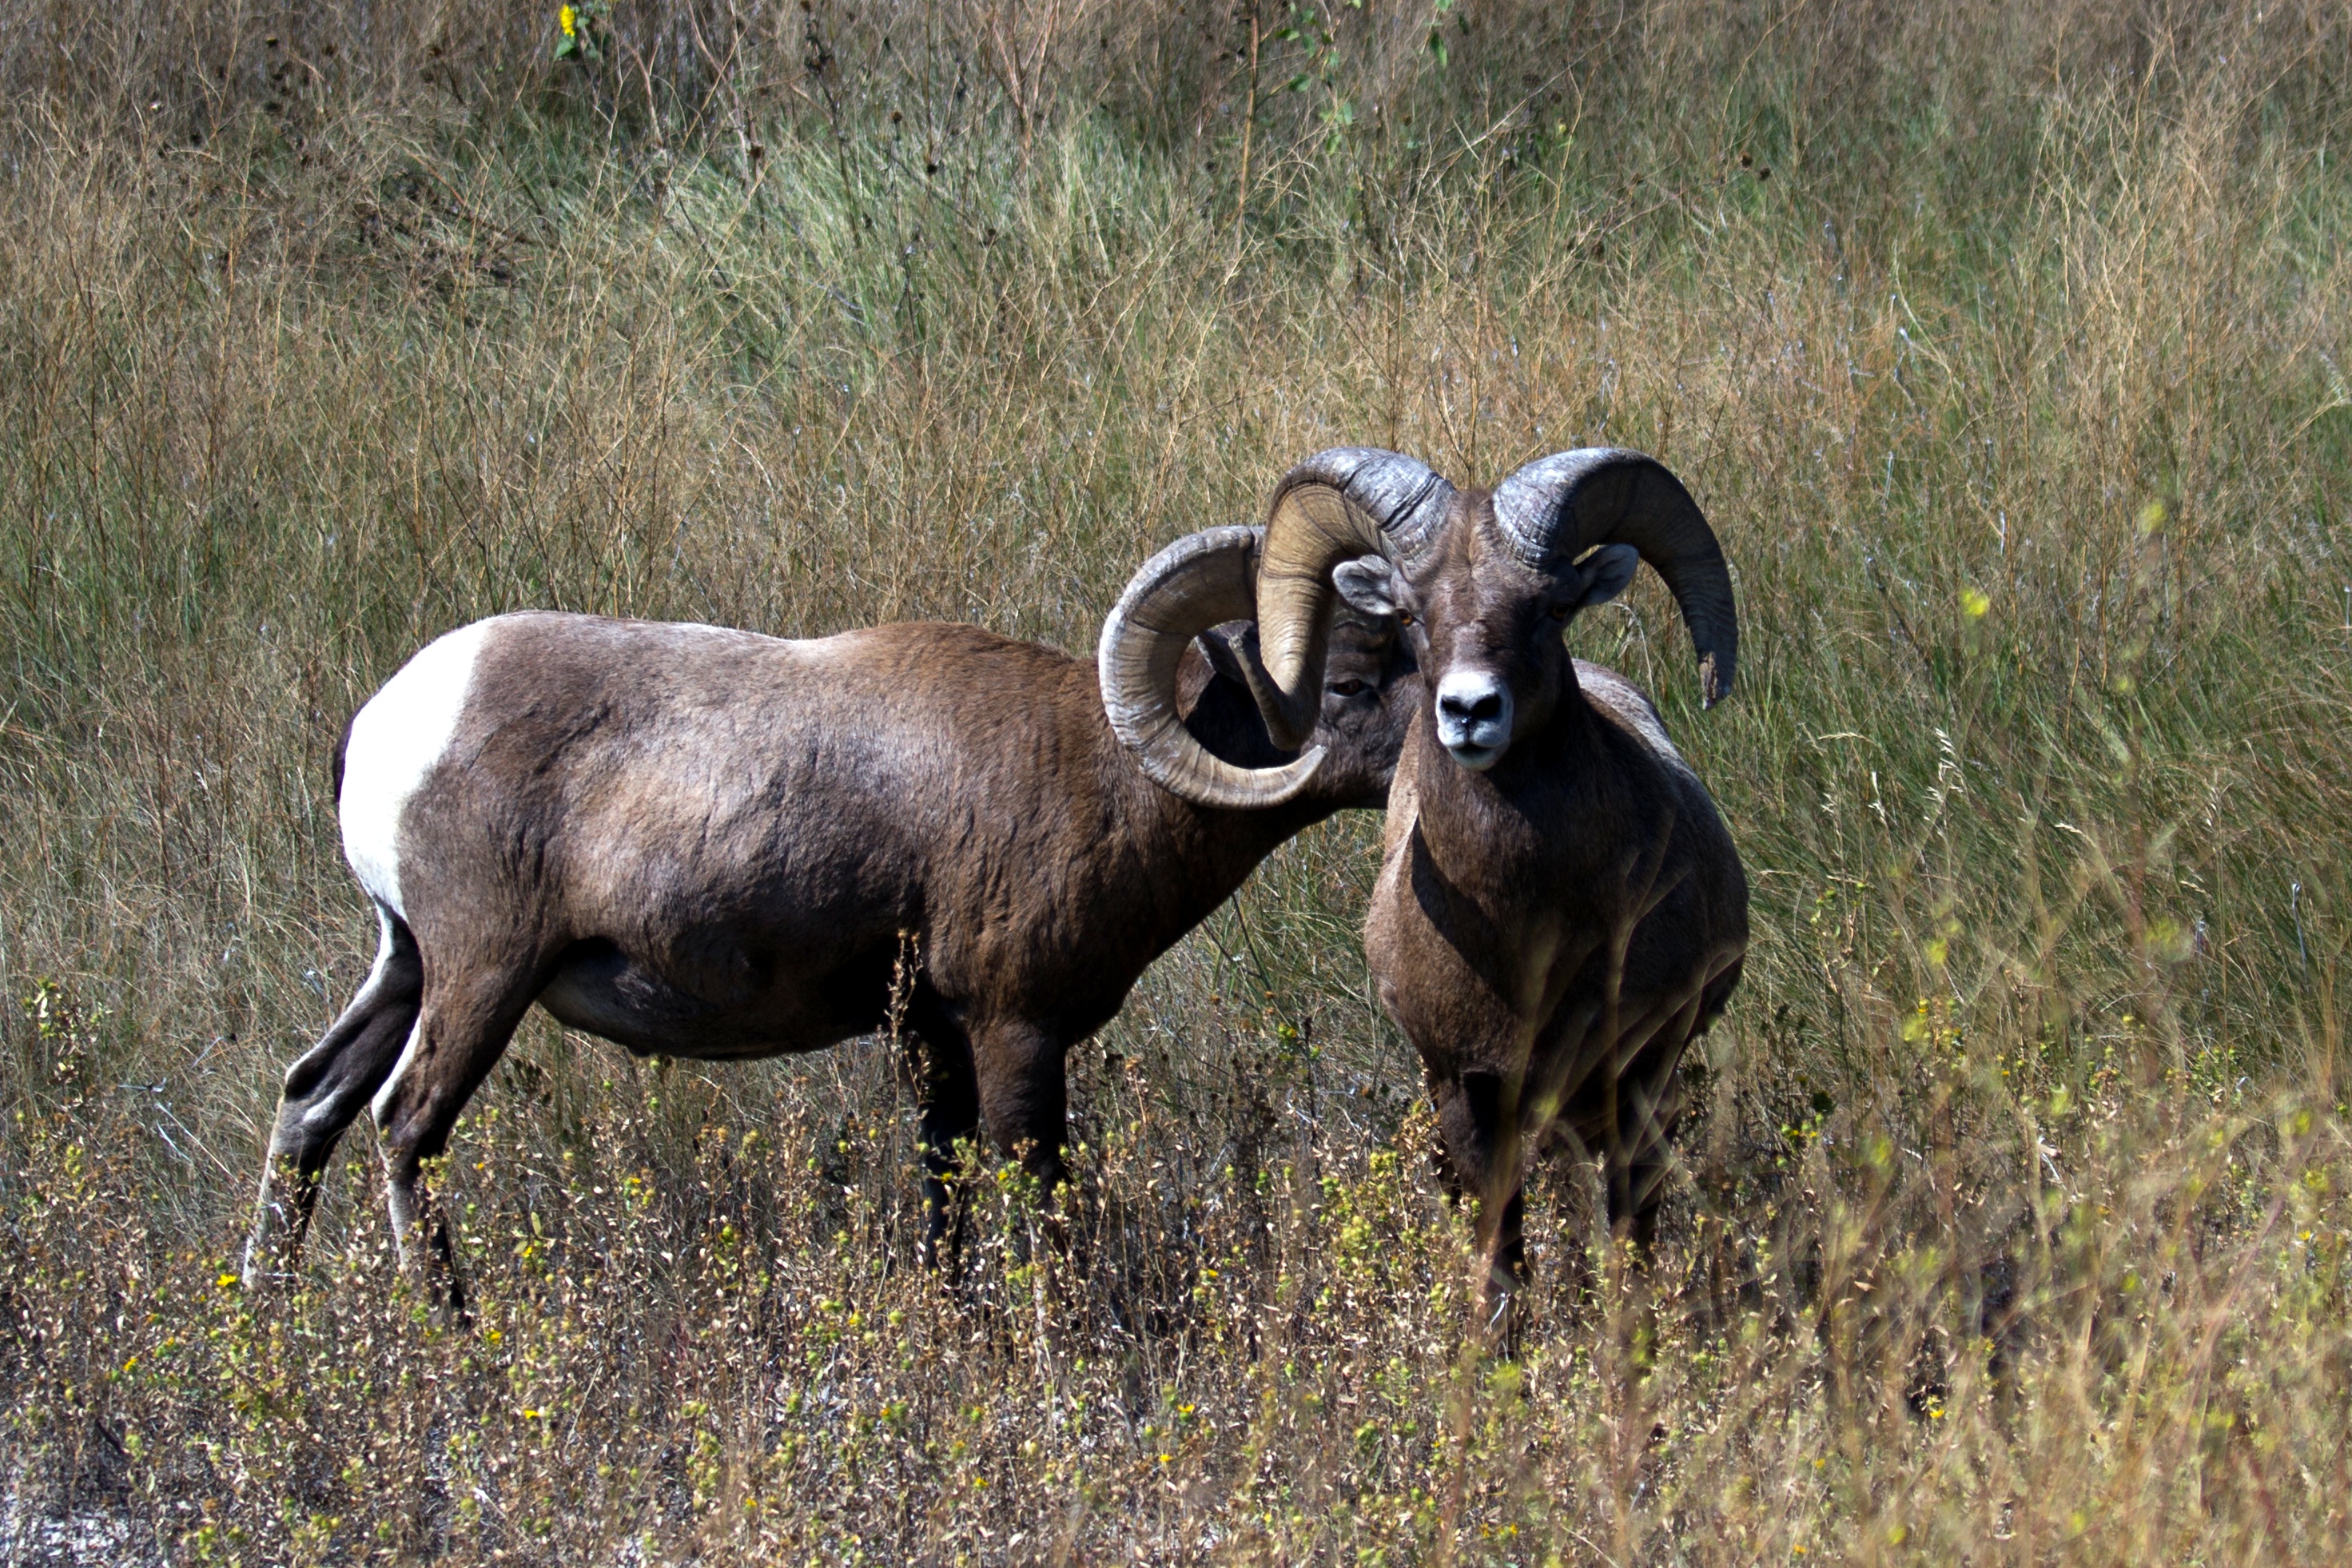
wildlife, horn, herd, pasture, grazing, sheep, usa, mammal, fauna, mountain sheep, wild animal, vertebrate, sheeps, horns, wildlife photography, bighorn, cattle like mammal, cow goat family